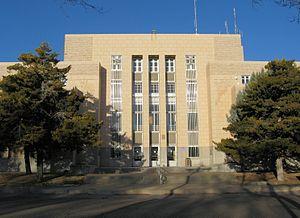
La ville de Tucumcari est le siège du comté de Quay, situé dans le Nouveau-Mexique, aux États-Unis, sur l'historique Route 66.
Le comté de Quay est l’un des 33 comtés de l’État du Nouveau-Mexique, aux États-Unis. Il est situé dans l’est de l’État, à la frontière avec le Texas. Il a été nommé en hommage à Matthew Quay, un sénateur de Pennsylvanie qui a soutenu les efforts du Nouveau-Mexique en devenant un État. Son siège est Tucumcari. Selon le recensement de 2000, sa population est de 10 155 habitants.